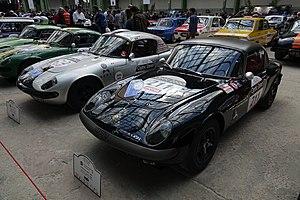
Lotus Elan 26R vainqueur du Tour Auto 2019
Organisée la première fois en 1992, le Tour Auto est une compétition de voitures historiques créée par l'organisateur d'événementiels automobiles Peter Auto dont le départ est donné à Paris, des Jardins du Trocadéro à l'origine puis du Grand Palais depuis 2012. Cette course annuelle, qui réunit 200 à 240 équipages, traverse la France en cinq jours et elle est ponctuée d'épreuves chronométrées sur circuit et de spéciales sur des portions de route fermées.